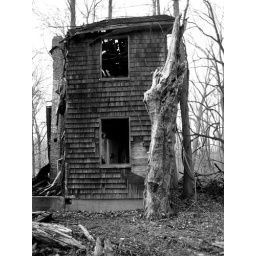
a dilapidated house just off a mountain bike trail in MD